Maria Lacerda de Moura

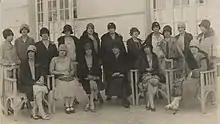
Photograph of members of the Brazilian Federation for Women's Progress.

Having already joined the feminist movement while she still lived in Barbacena, upon moving to São Paulo, Maria Lacerda joined Bertha Lutz in co-founding the International Women's Federation (IWF), which aimed to improve women's conditions and society as a whole through women's own combined efforts. Maria Lacerda became the IWF's President and focused her pedagogical efforts on creating a comprehensive curriculum for women's education that included women's history. She also delegated Bertha Lutz to represent the IWF at the Pan-American Women's Conference in Baltimore. But by 1922, she had already begun to break with the organization, as it was growing increasingly concerned only with women's suffrage, which Maria Lacerda herself considered to be an insufficient goal for the feminist movement.